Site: brandenburg
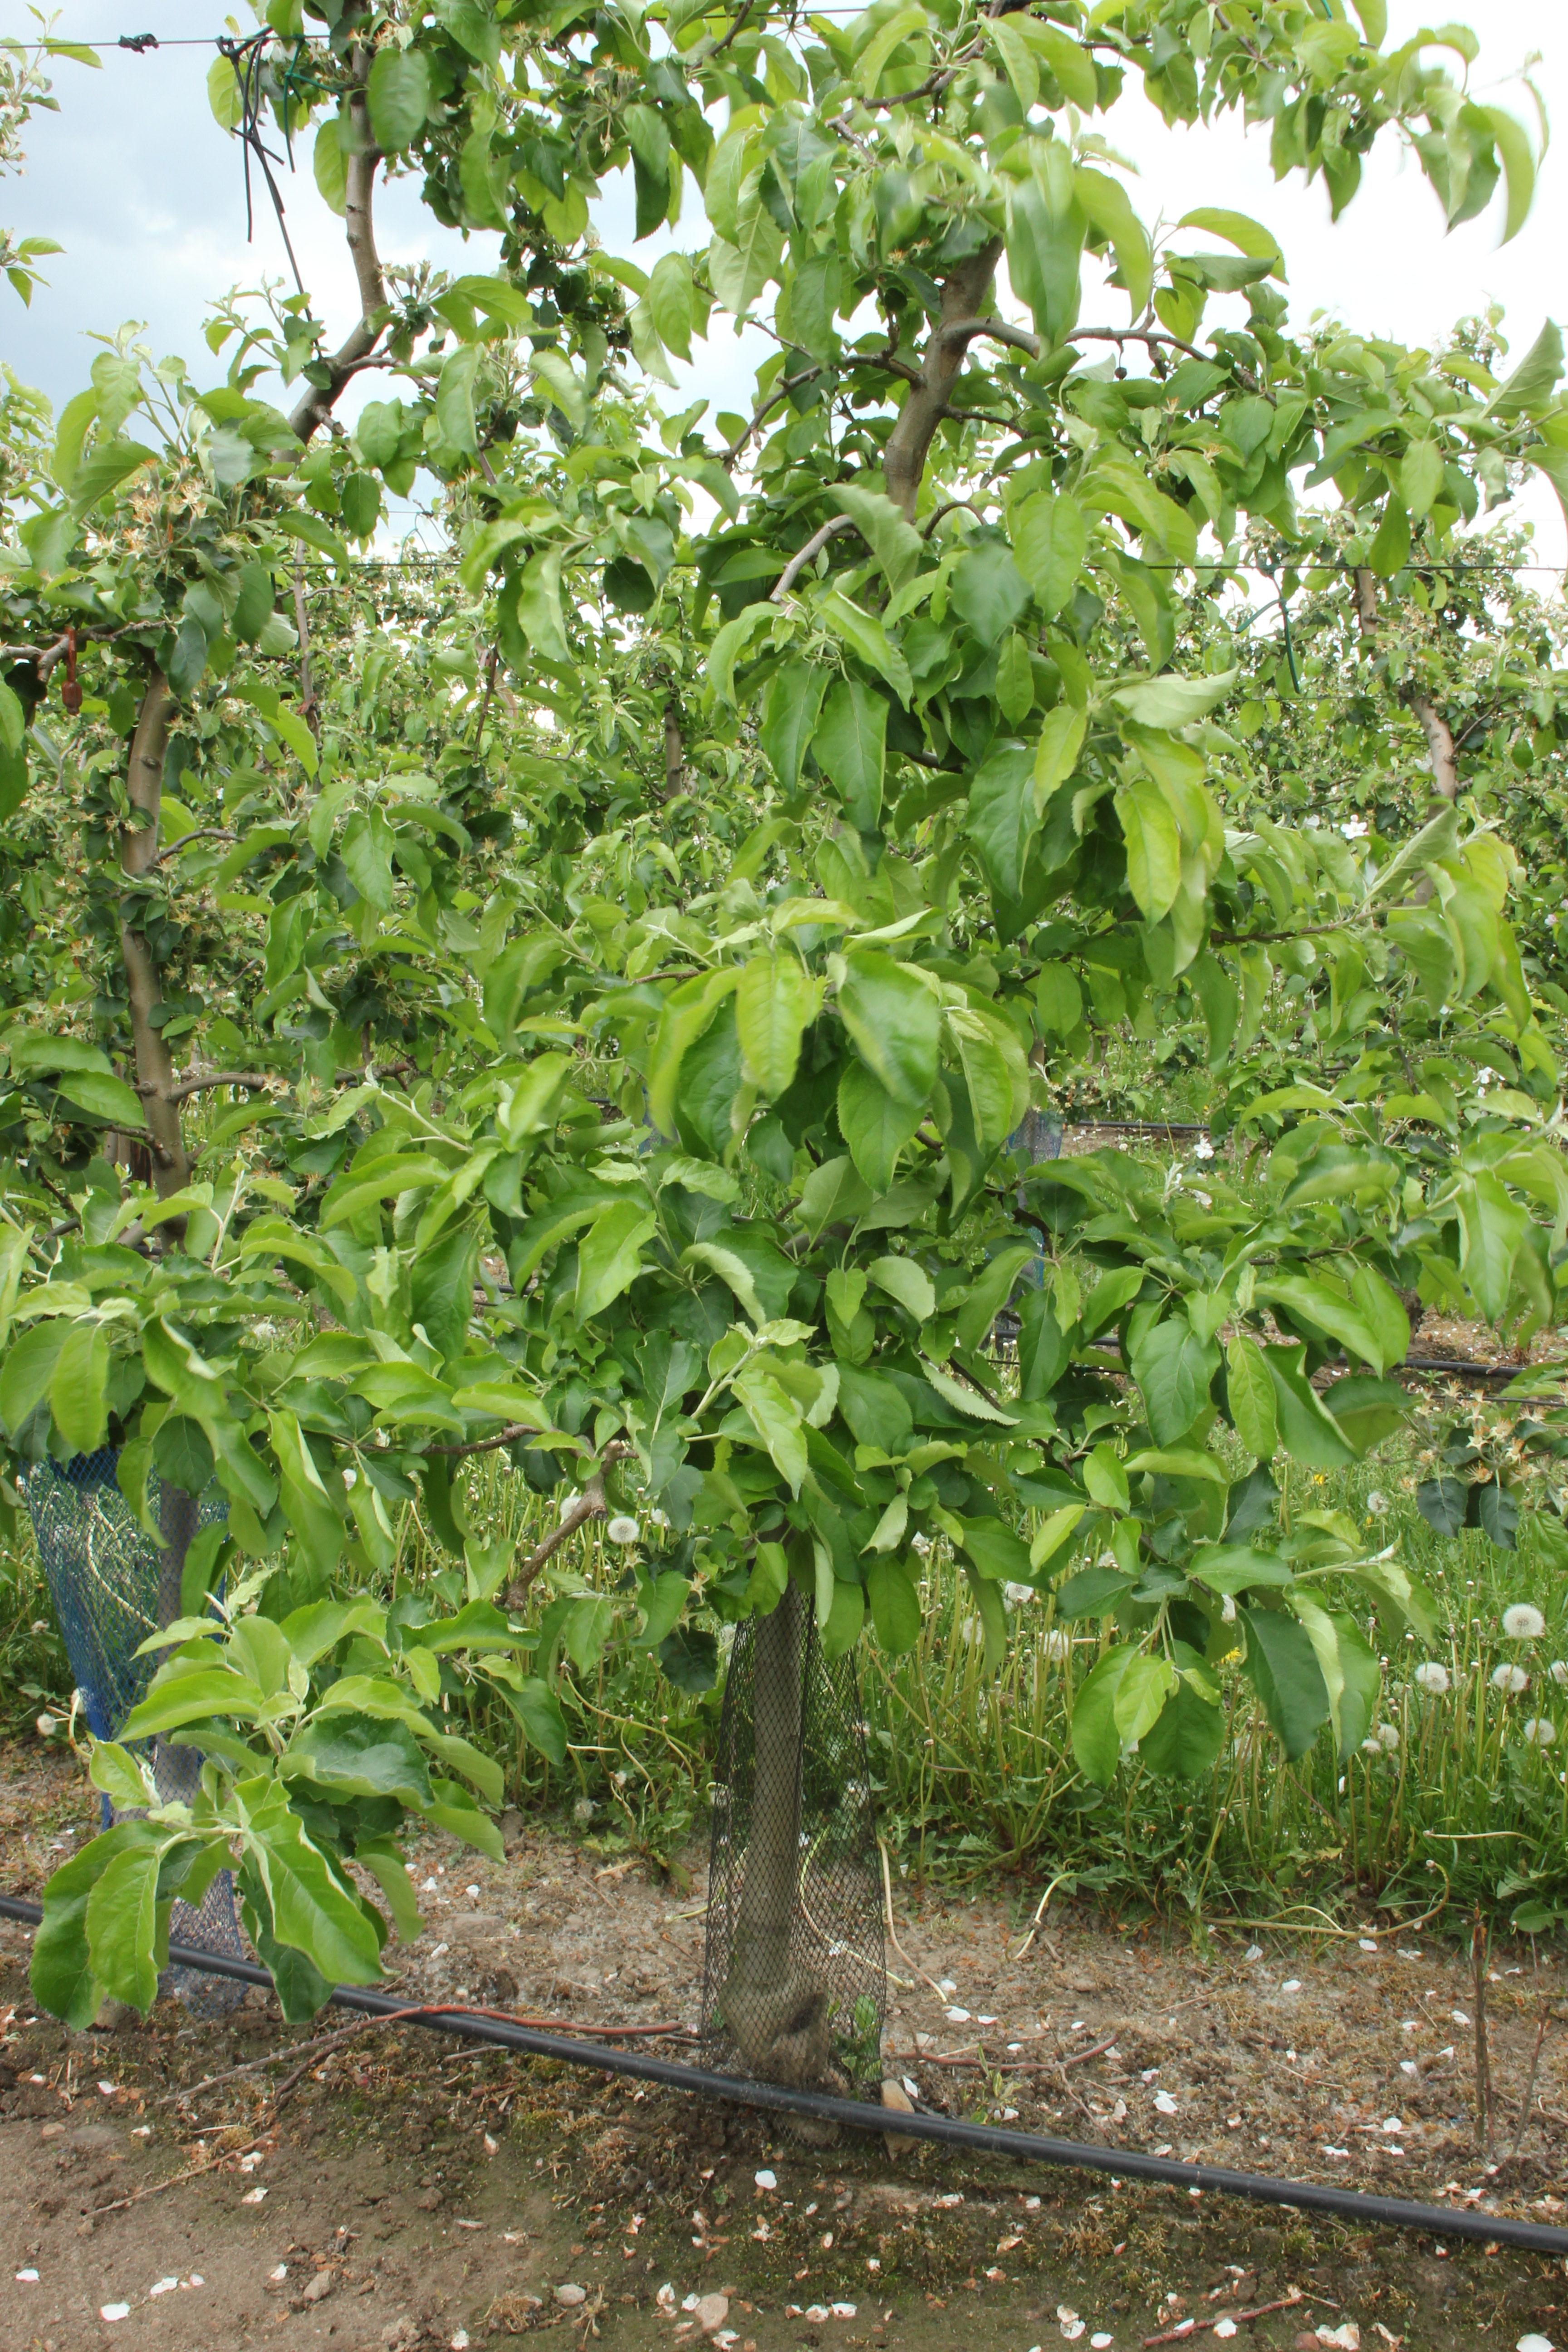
Growth stage (BBCH 67): Flowering